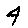
Label: 4